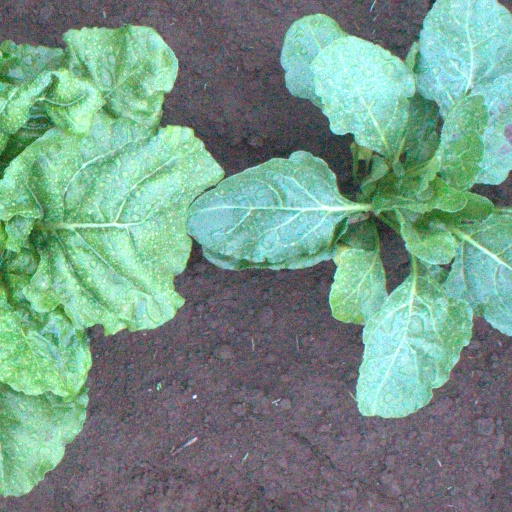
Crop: sugar beet